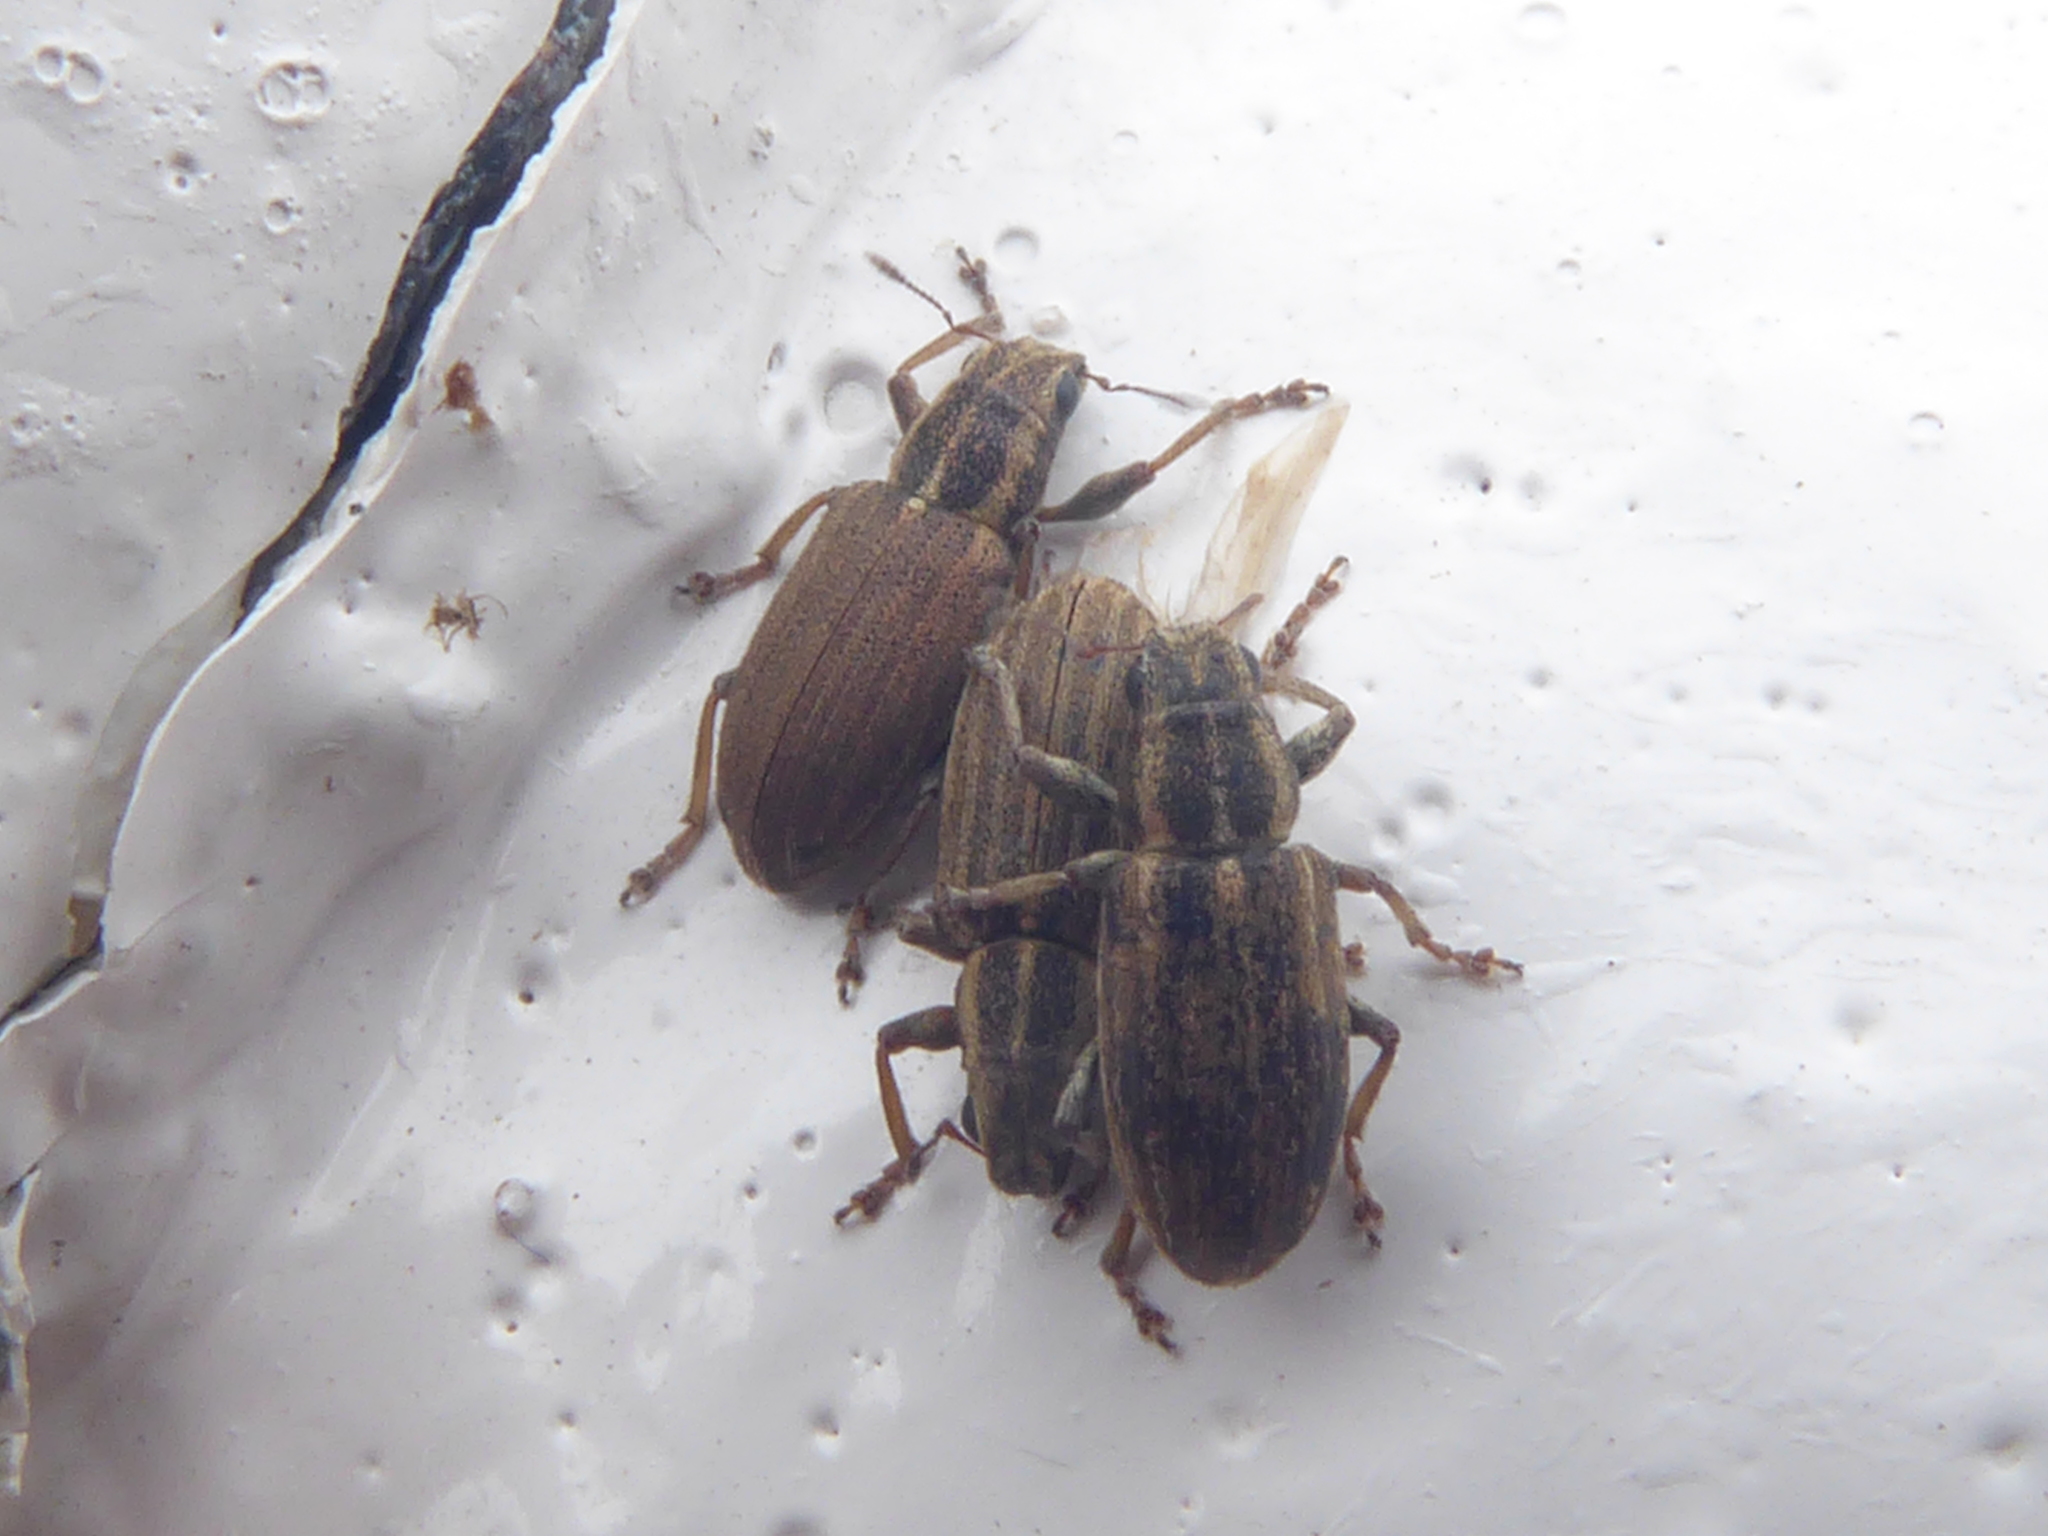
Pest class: pea_leaf_weevil